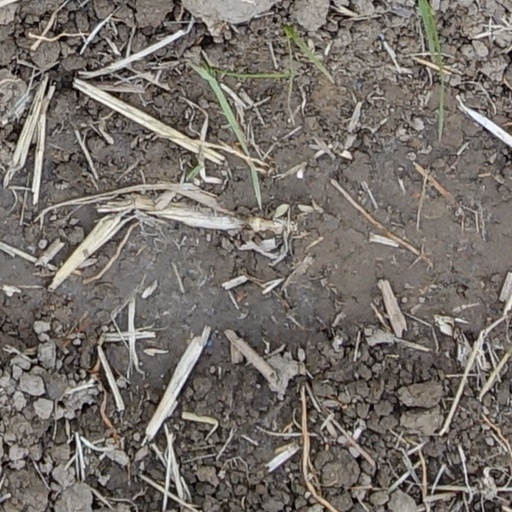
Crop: wheat